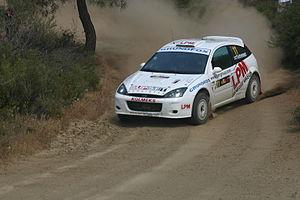
Janne Tuohino, né le 22 mai 1975 à Kiiminki, est un pilote finlandais de rallye.